Capital punishment by the United States military

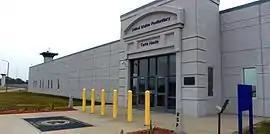
United States Penitentiary, Terre Haute houses the primary execution chamber for military executions.

The use of capital punishment by the United States military is a legal punishment in martial criminal justice. Despite its legality, capital punishment has not been carried out by the U.S. military in over sixty years.